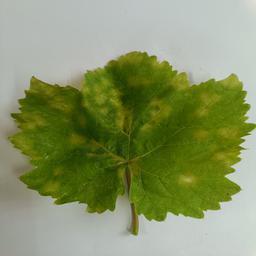
Label: Downy Mildew